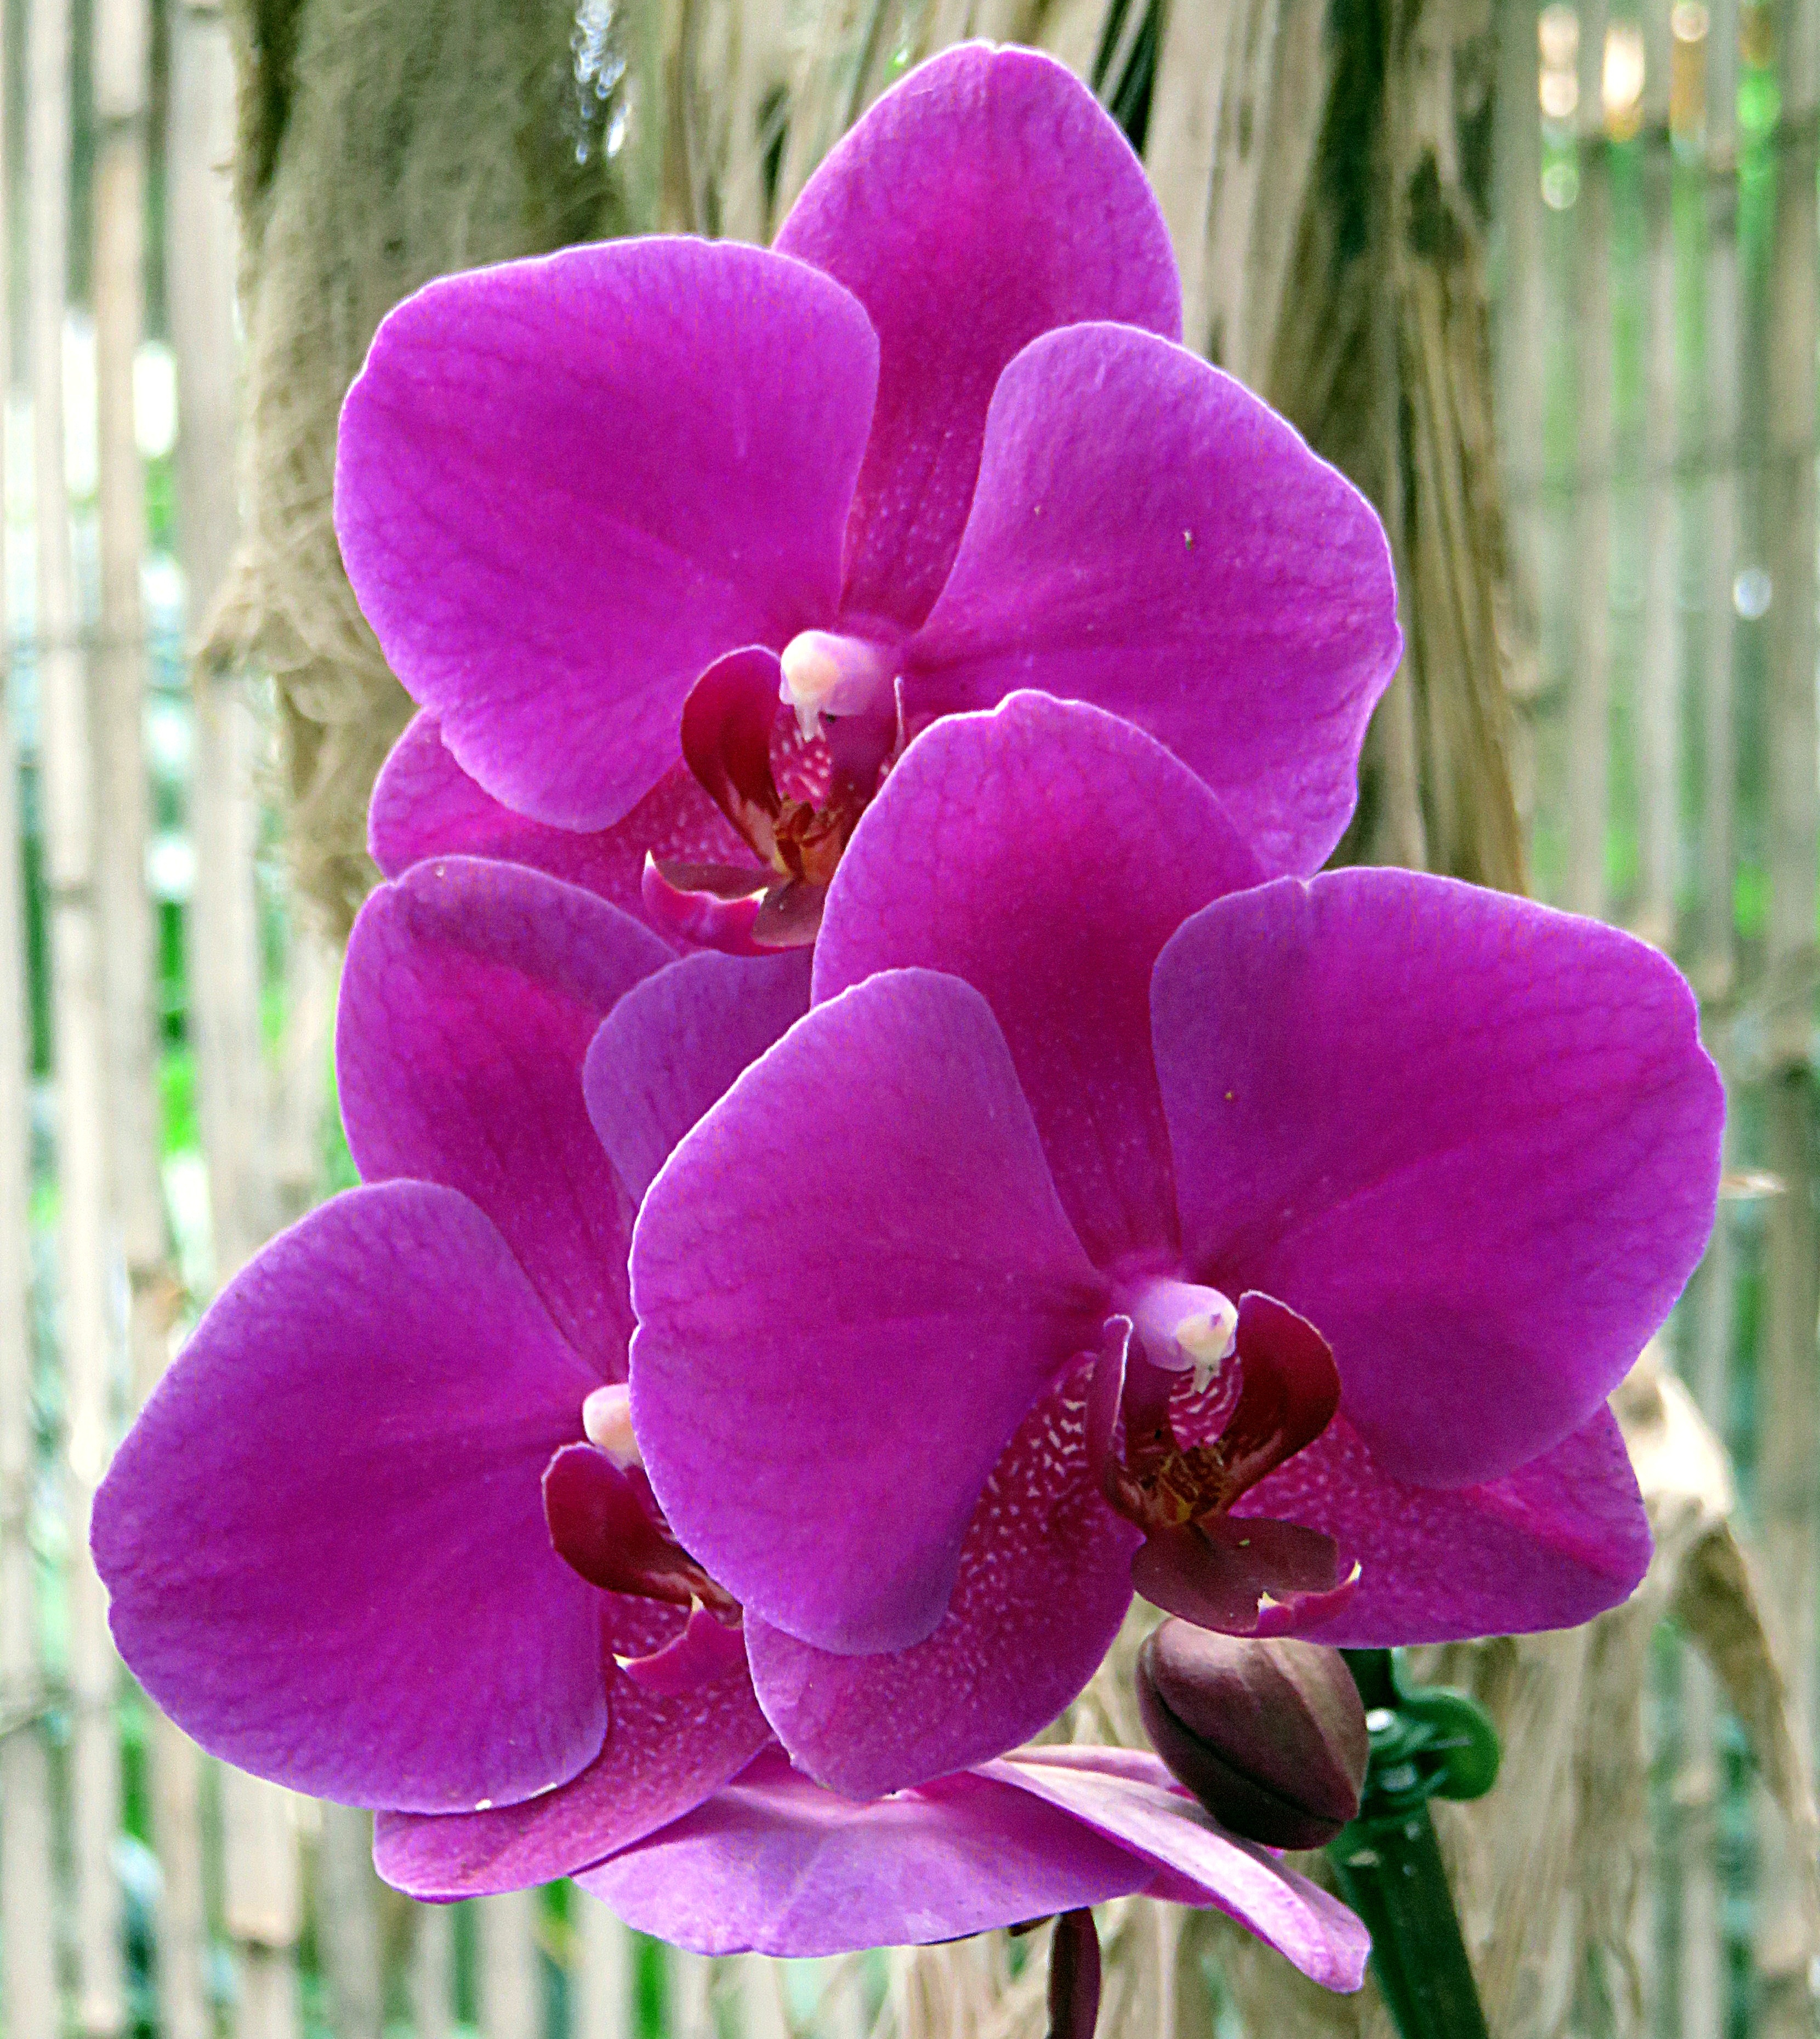
plant, flower, petal, botany, flora, orchid, violet, phalaenopsis, flowering plant, cattleya, land plant, moth orchid